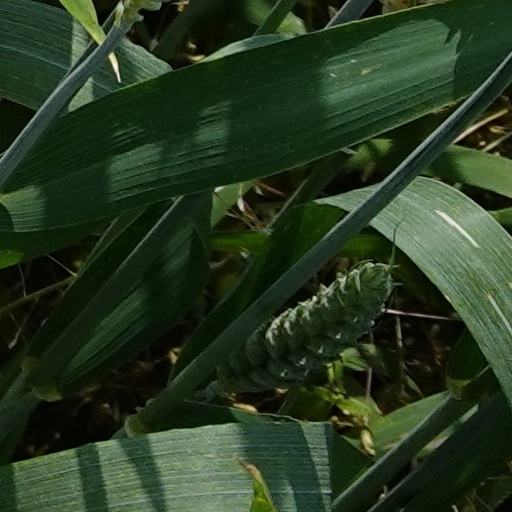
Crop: wheat